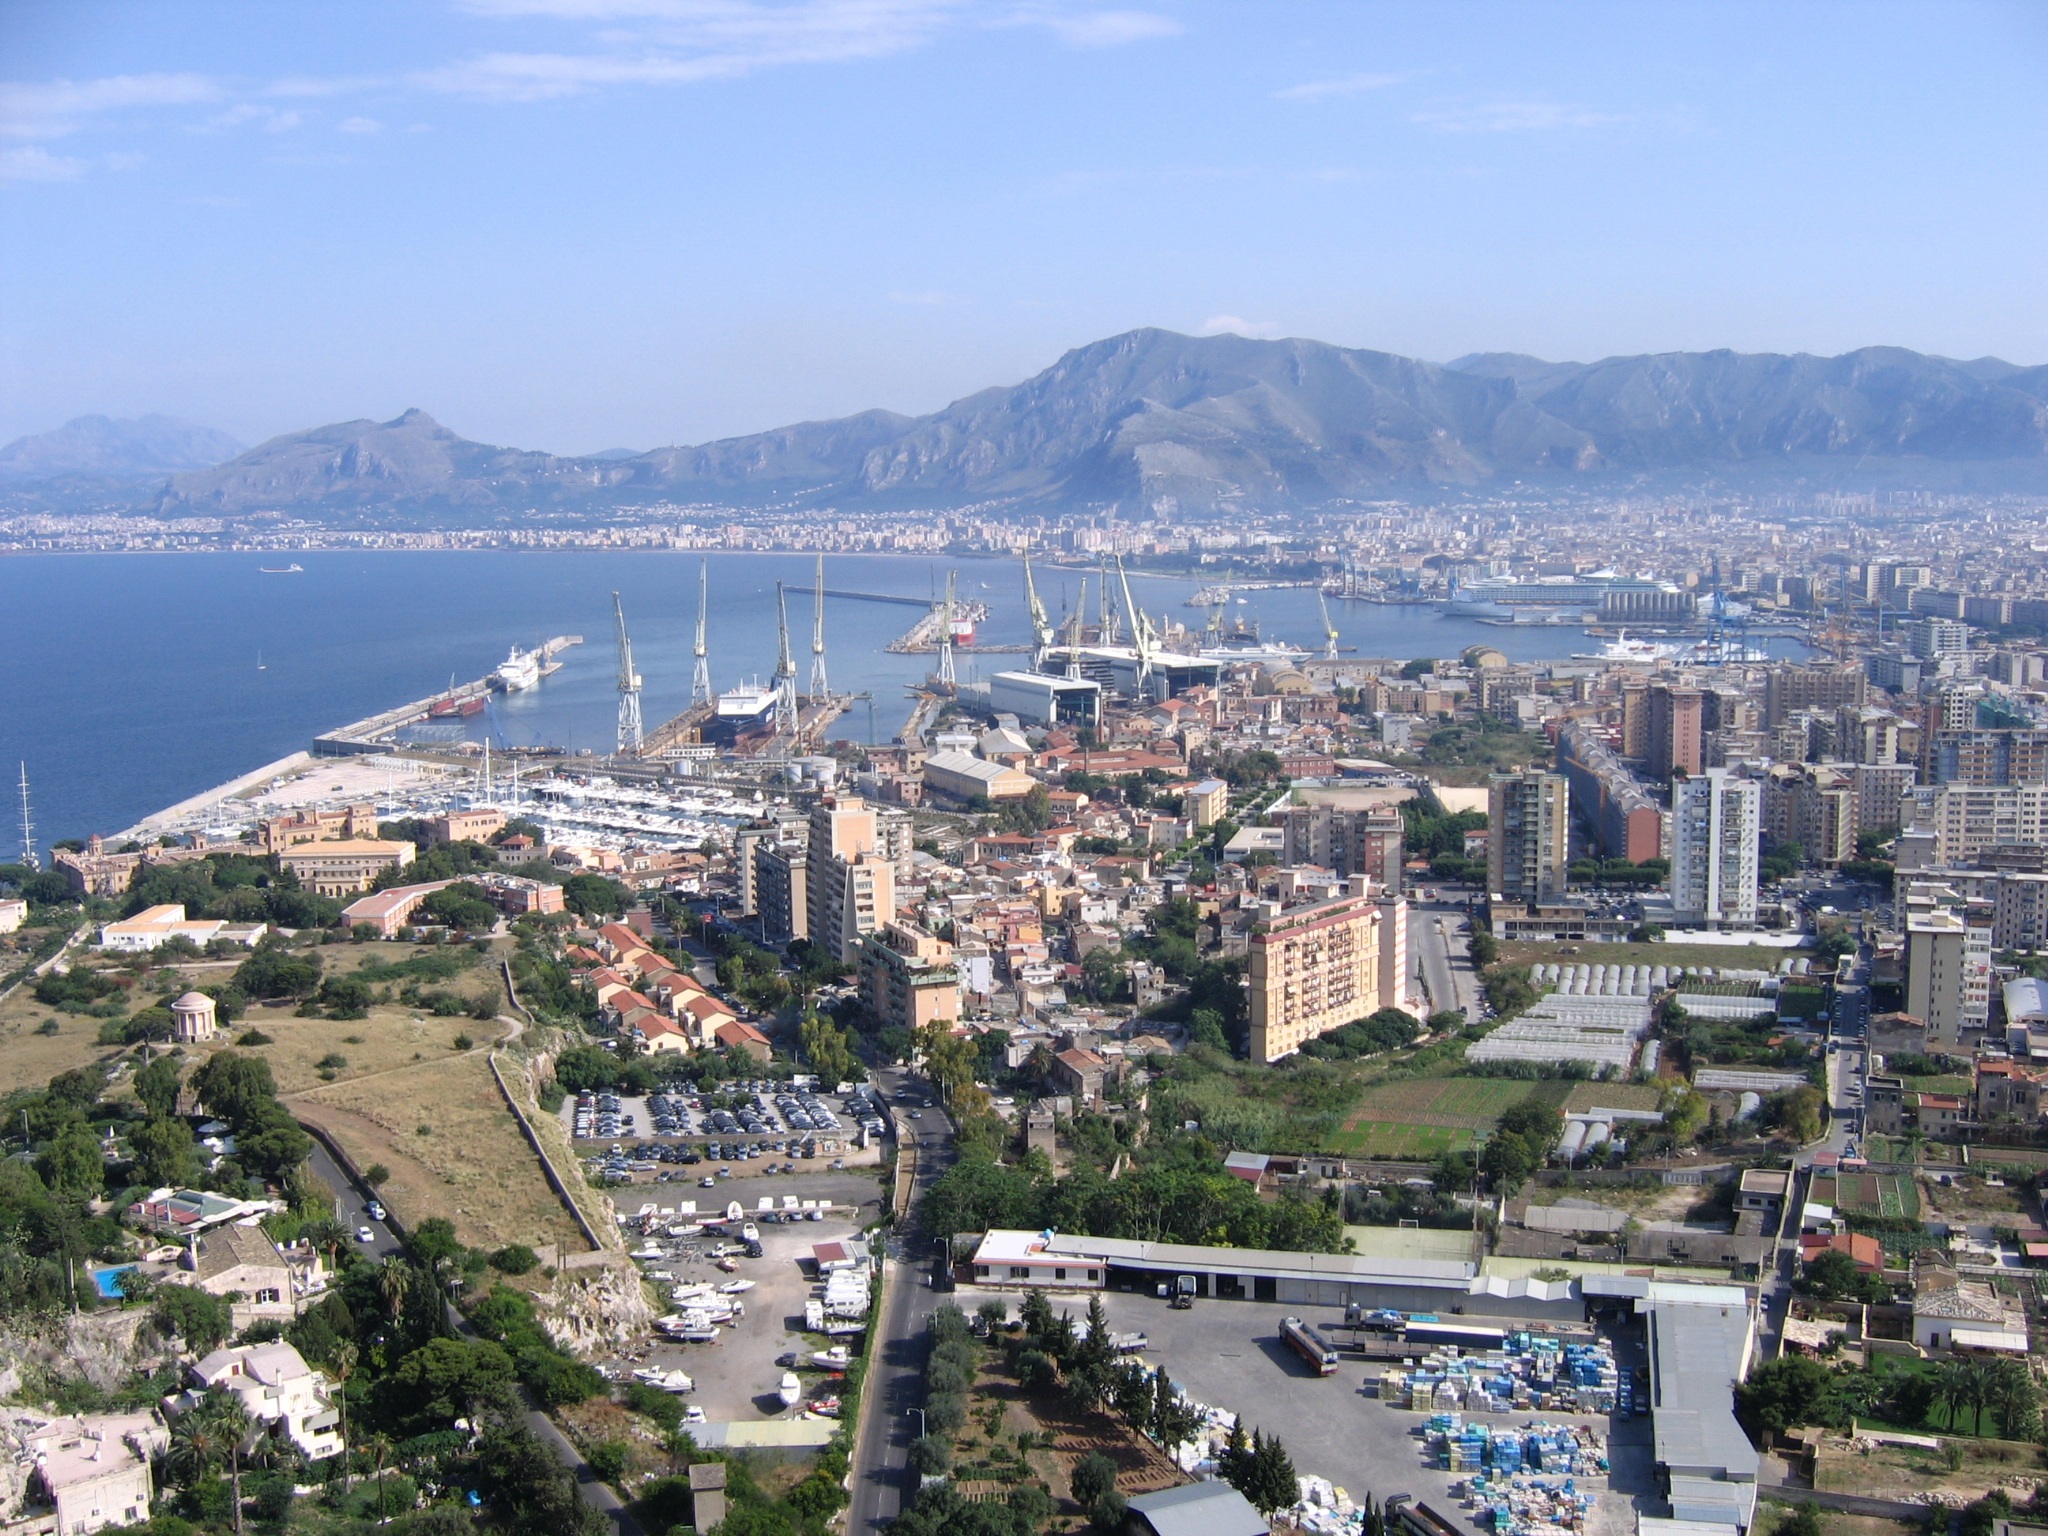
landscape, sea, skyline, photography, town, view, city, mountain range, cityscape, panorama, tourism, overview, porto, sicily, palermo, chief town, bird's eye view, aerial photography, residential area, sea medterranean, human settlement